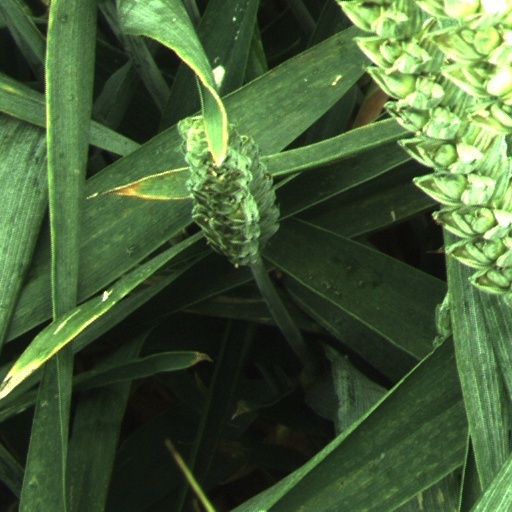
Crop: wheat